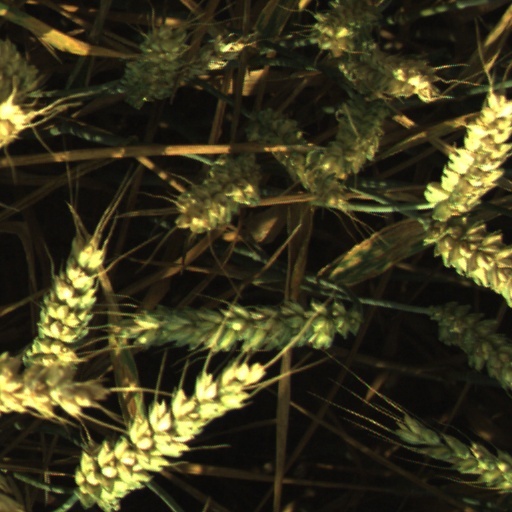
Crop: wheat